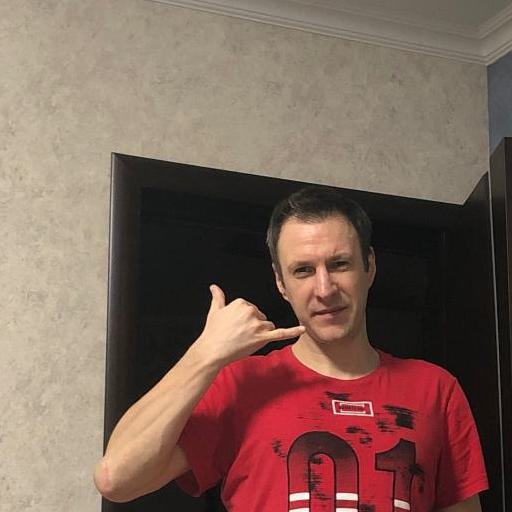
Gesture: call